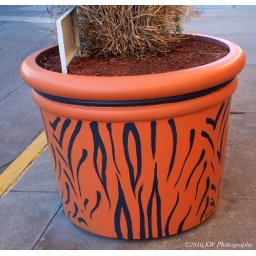
Safari themed flower pot in Chanute, Kansas.